West Java

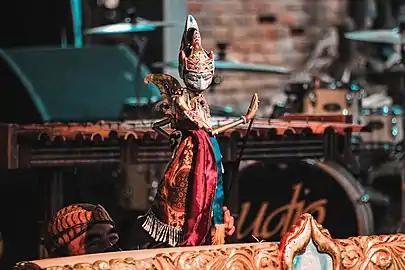
Wayang Golek, a traditional Sundanese puppetry.

Tourism is an important industry in West Java, and the Bandung and Puncak areas have long been known as popular weekend destinations for Jakartans. Today, Bandung has developed into a historical tourist destination, with the Merdeka Building and Braga Street shopping area popular not only among locals, but also with visitors from Malaysia and Singapore. The history-rich coastal city of Cirebon is also a cultural tourism destination since the city has several kratons and historical sites such as Gua Sunyaragi. Other tourist destinations include the Bogor Botanical Garden, Taman Safari, Tangkuban Perahu crater, Pelabuhanratu Bay, Ciater hot springs, Kawah Putih crater to the south of Bandung, Pangandaran beach, and various mountain resorts in Cianjur, Garut, Tasikmalaya, and Kuningan.